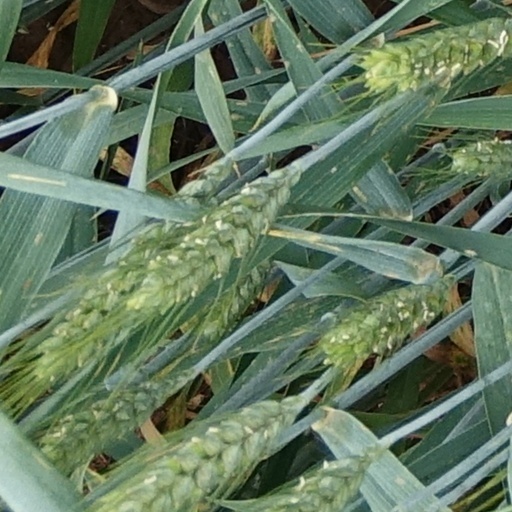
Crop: wheat